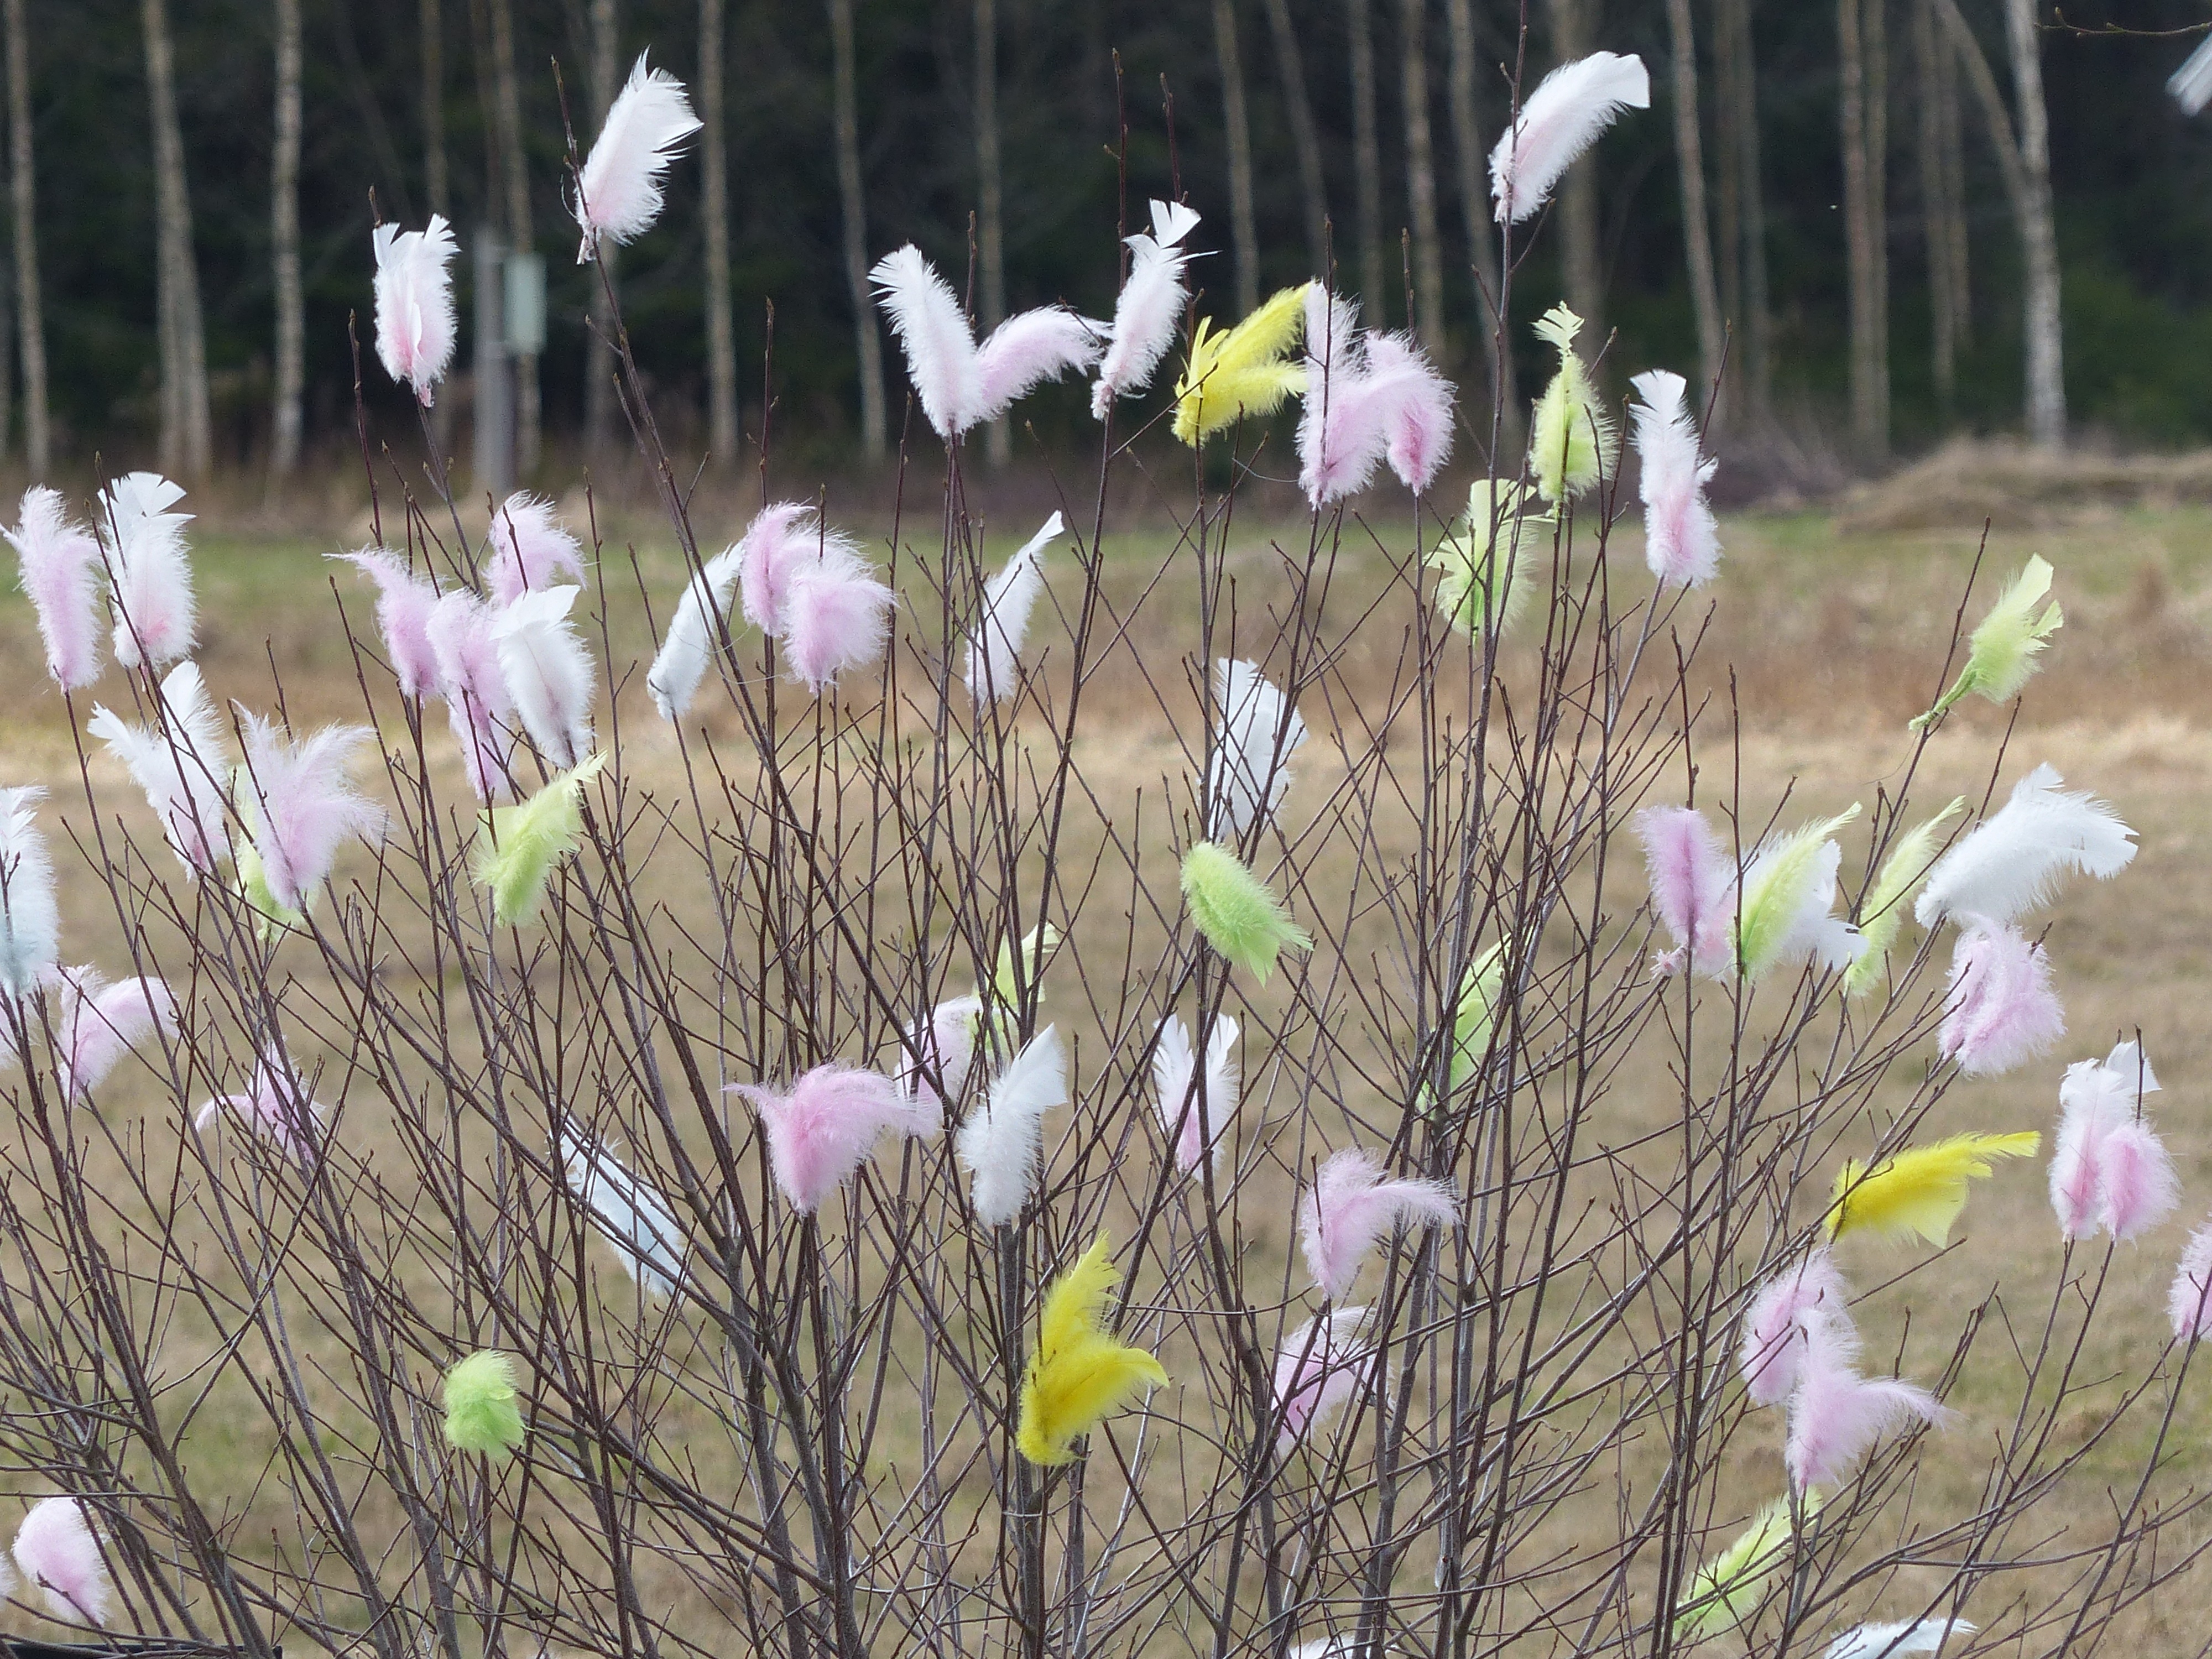
tree, nature, blossom, plant, meadow, flower, bush, spring, botany, flora, wildflower, colors, branches, flowering plant, land plant, easter feathers